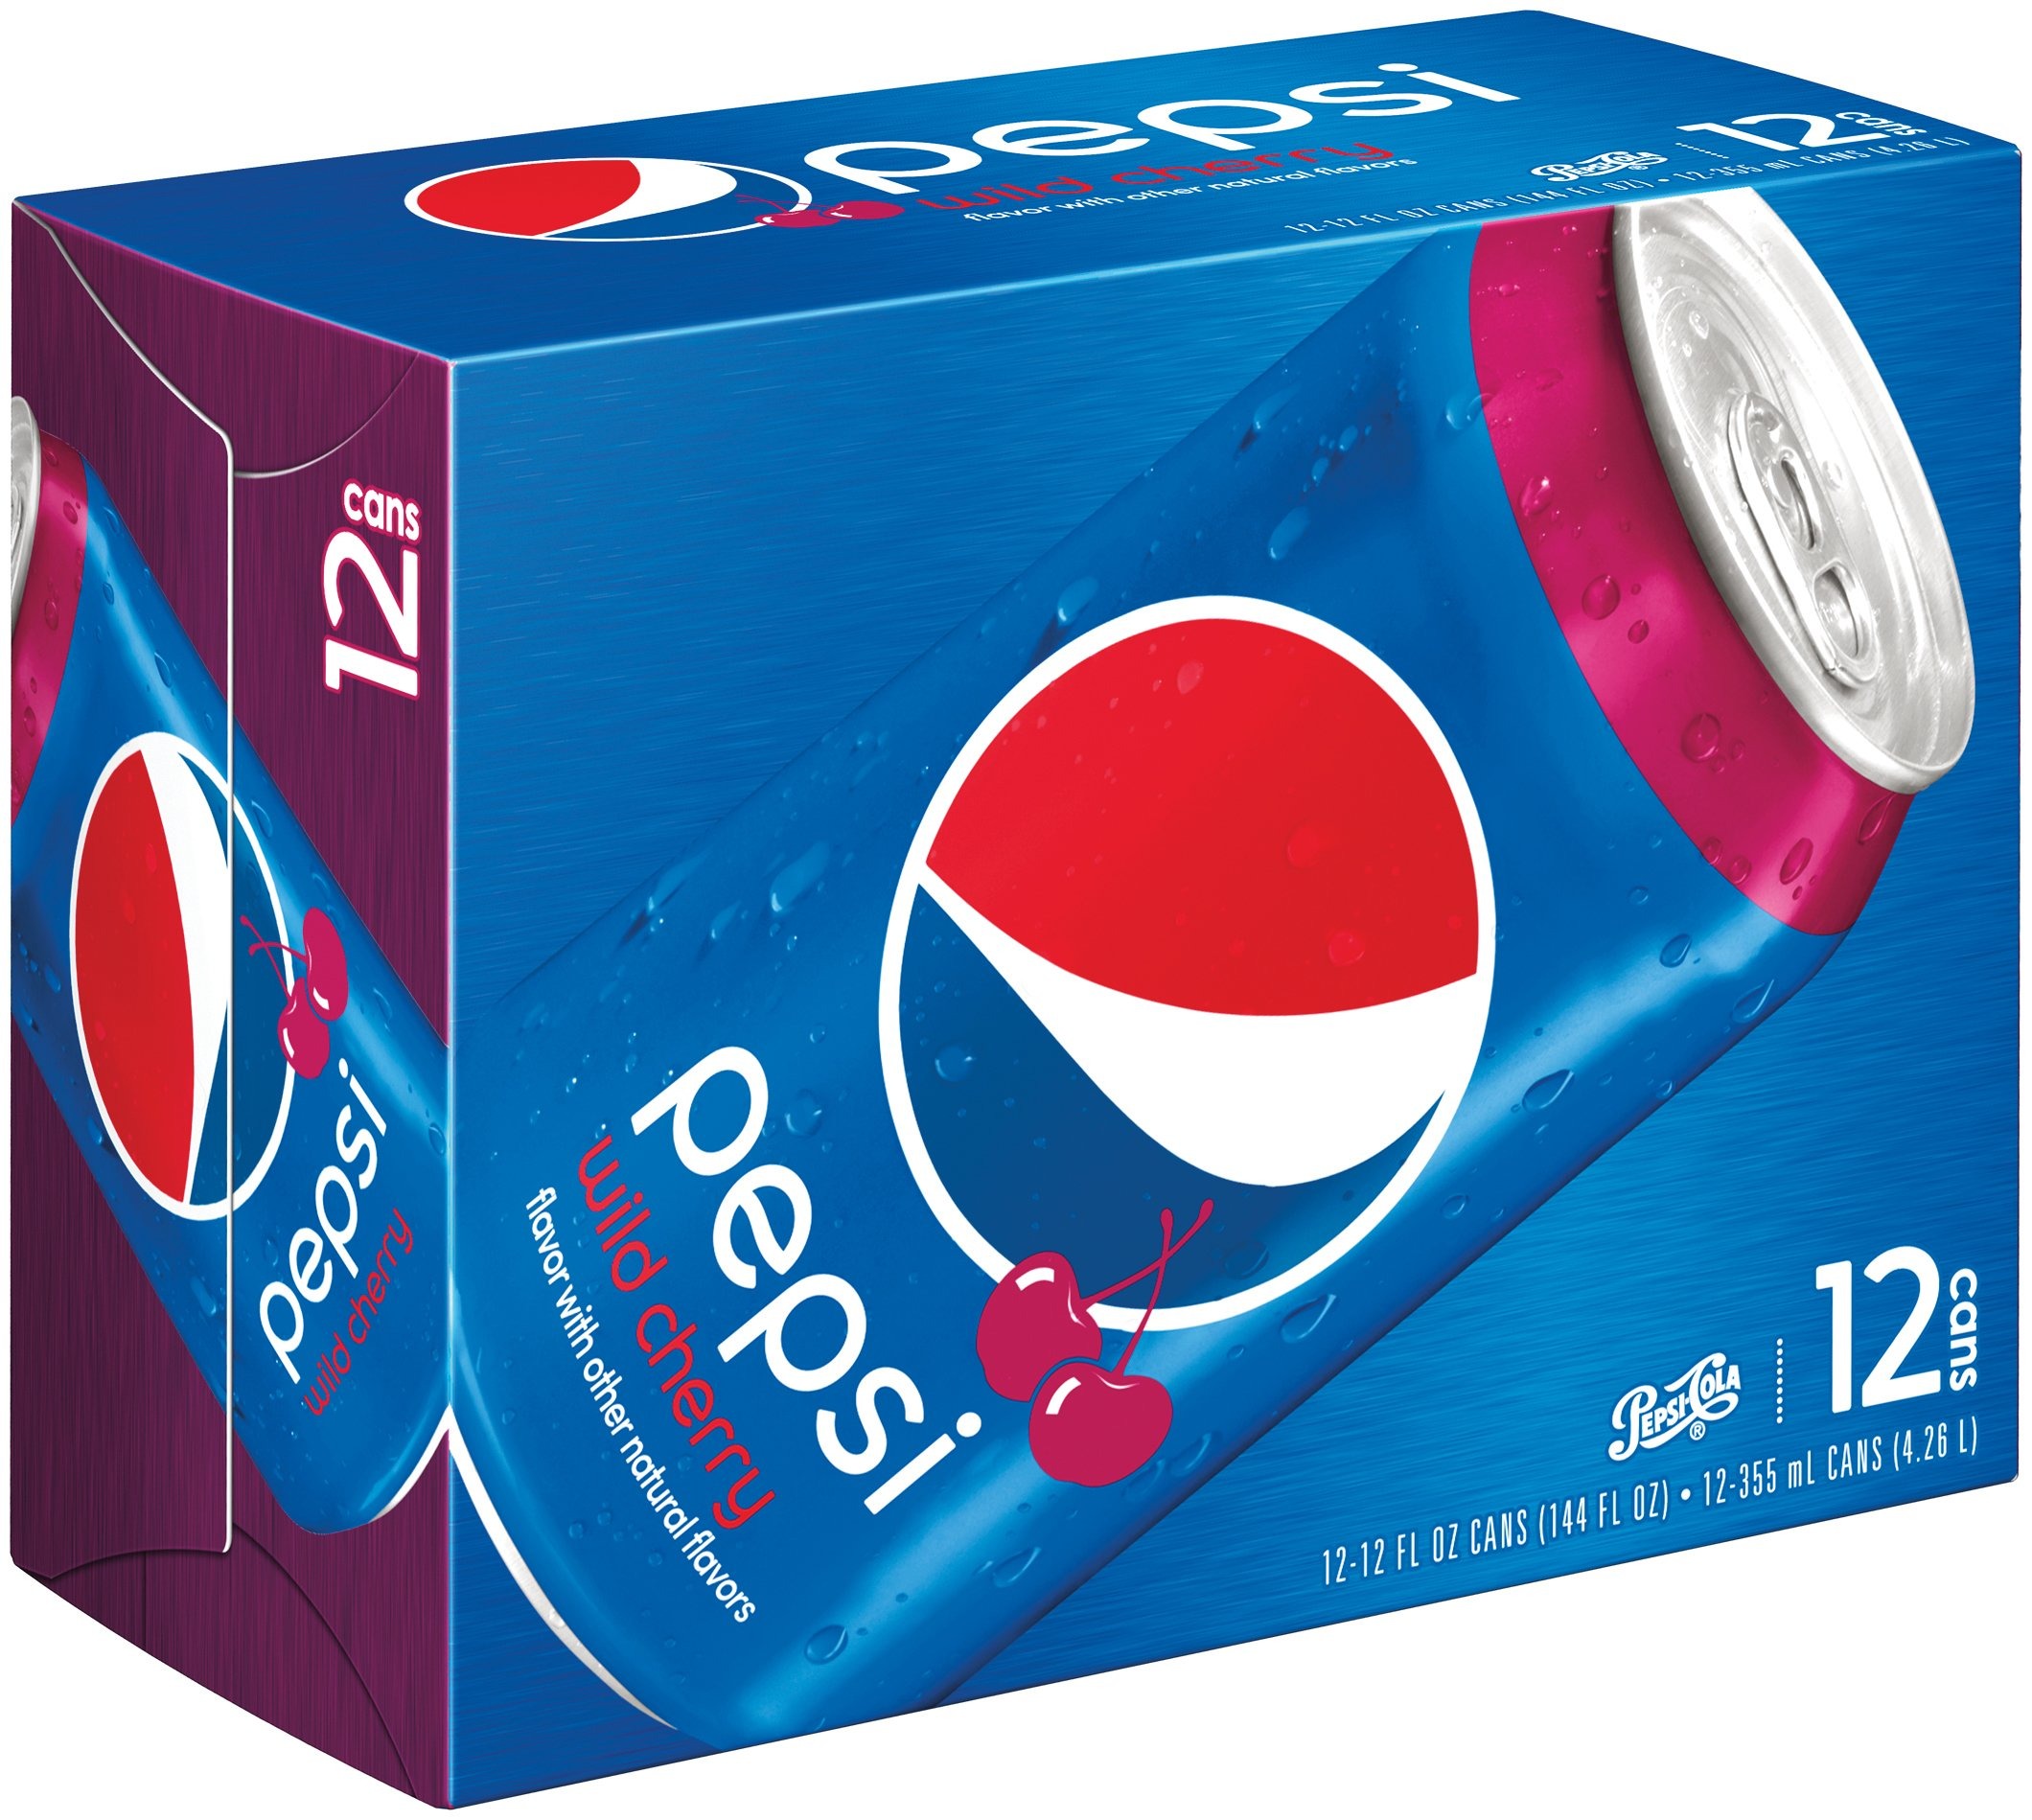
Item Name: Pepsi Wild Cherry, 12 ct
Bullet Point 1: Case of Soda
Bullet Point 2: 12 oz
Product Description: Fruit Cookies
Value: 144.0
Unit: Fl Oz

Price: 8.99